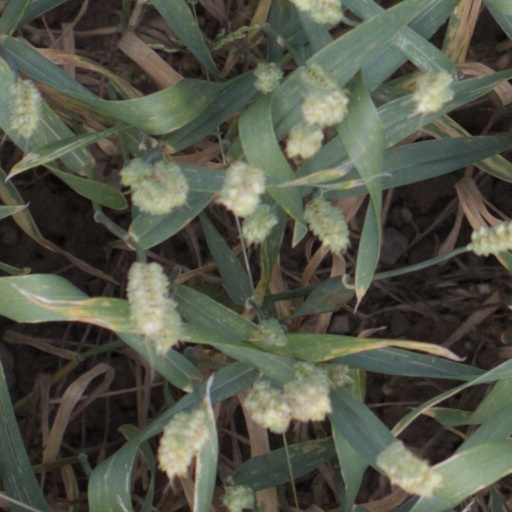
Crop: wheat